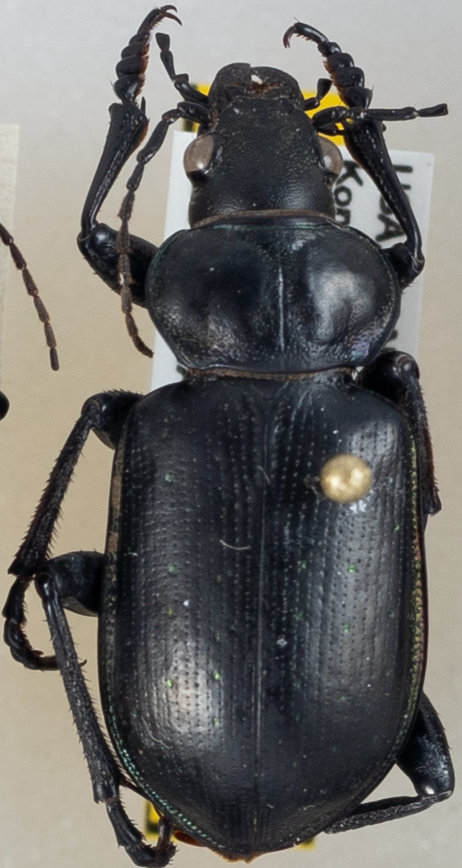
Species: Calosoma affine
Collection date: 2018-08-16
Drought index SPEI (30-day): -0.608
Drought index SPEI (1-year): -2.09
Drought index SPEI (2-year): -1.45